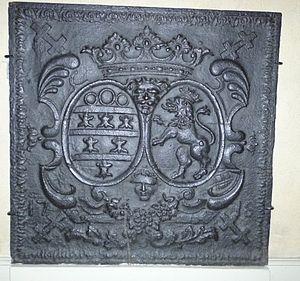
Armes Comte de Gourcy et Comte du Hautoy
La famille de Gourcy anciennement de Gorcey, de Gorcy, est une famille subsistante de la noblesse française d'extraction chevaleresque, originaire de Lorraine. Sa filiation remonte à Richer, seigneur de Gorcey vivant dans la seconde moitié du XIIᵉ siècle.
Récicourt est une commune française située dans le département de la Meuse, en région Grand Est.